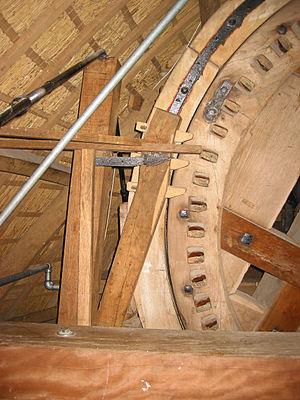
Un alluchon est un bloc de bois rectangulaire avec une tête et une queue effilée, similaire aux dents d'un engrenage.